Franciszek Ziejka

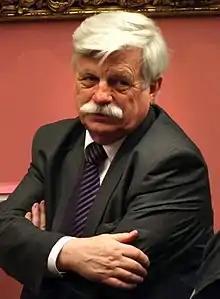
Professor Franciszek Ziejka

Franciszek Ziejka (3 October 1940 – 19 July 2020) was a Polish scholar who specialized in Polish literature.